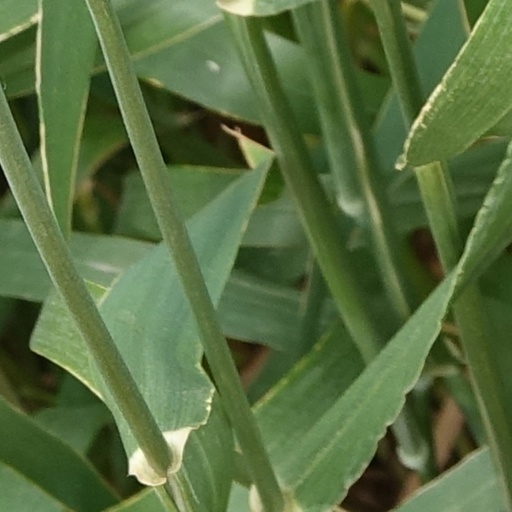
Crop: wheat